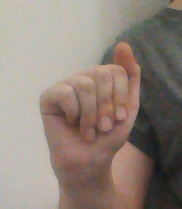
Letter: saad